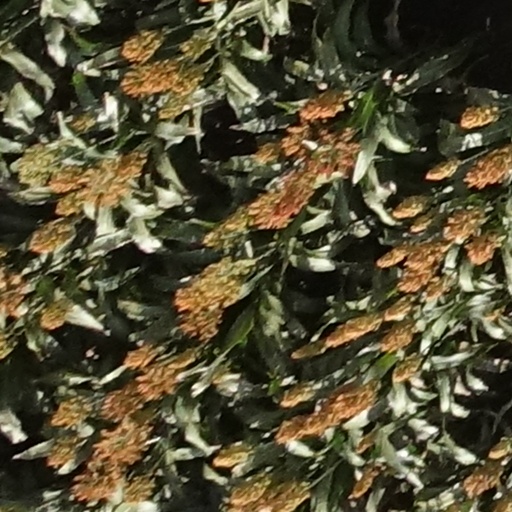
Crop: sorghum